Ruddy Buquet

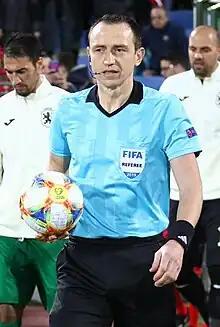
Buquet in 2019

Ruddy Buquet (born 29 January 1977) is a French professional football referee.